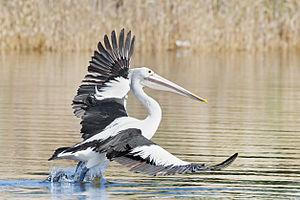
Pélican australien (Pelecanus conspicillatus) tentant d'attraper un poisson, Austin's Ferry, Tasmanie, Australie. Tiếng Việt: Bồ nông
Le Pélican à lunettes est une espèce de grand oiseau aquatique, largement répandu sur les cours d'eau du continent et des côtes de l'Australie, la Nouvelle-Guinée, les îles Fidji, une partie de l'Indonésie et accidentellement en Nouvelle-Zélande.